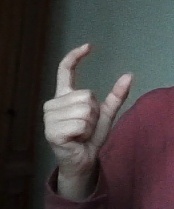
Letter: nun